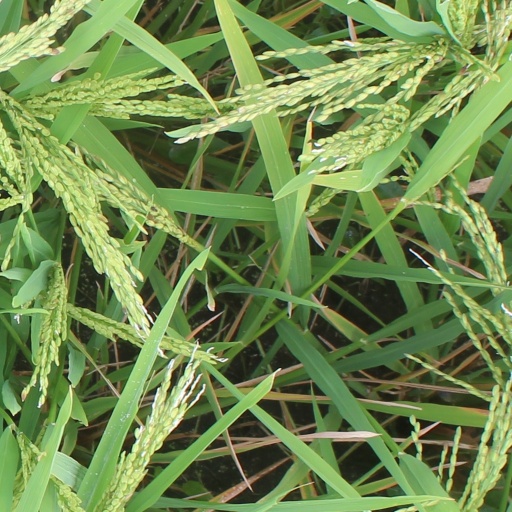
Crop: rice